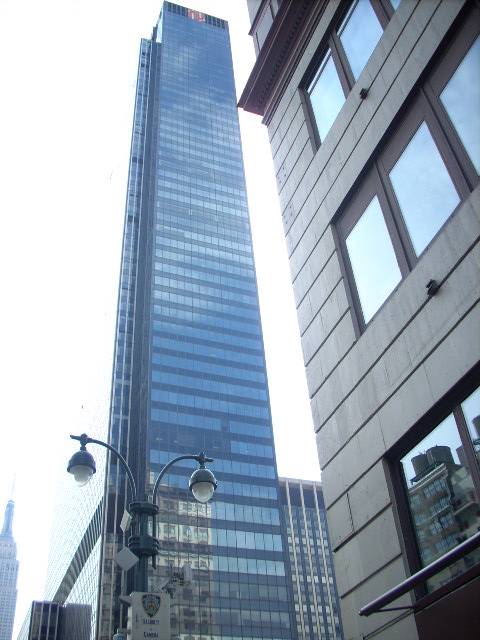
Label: not_food